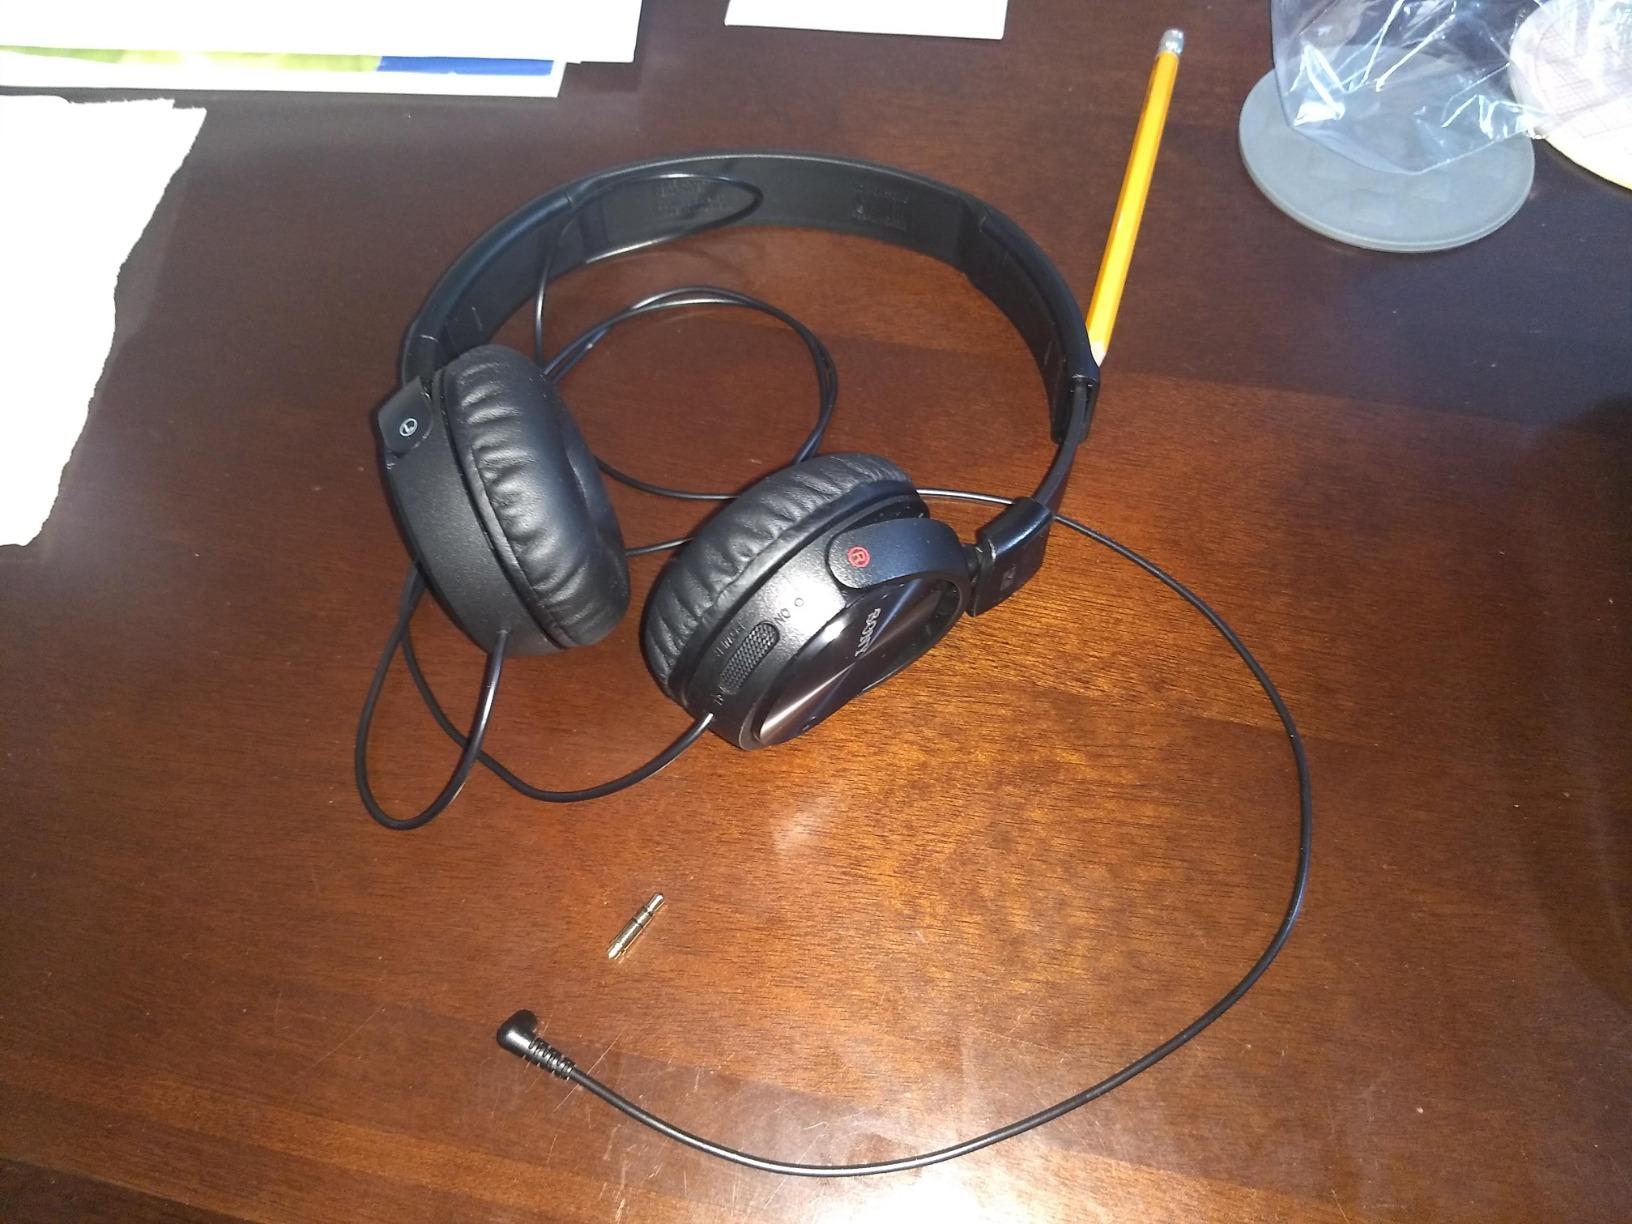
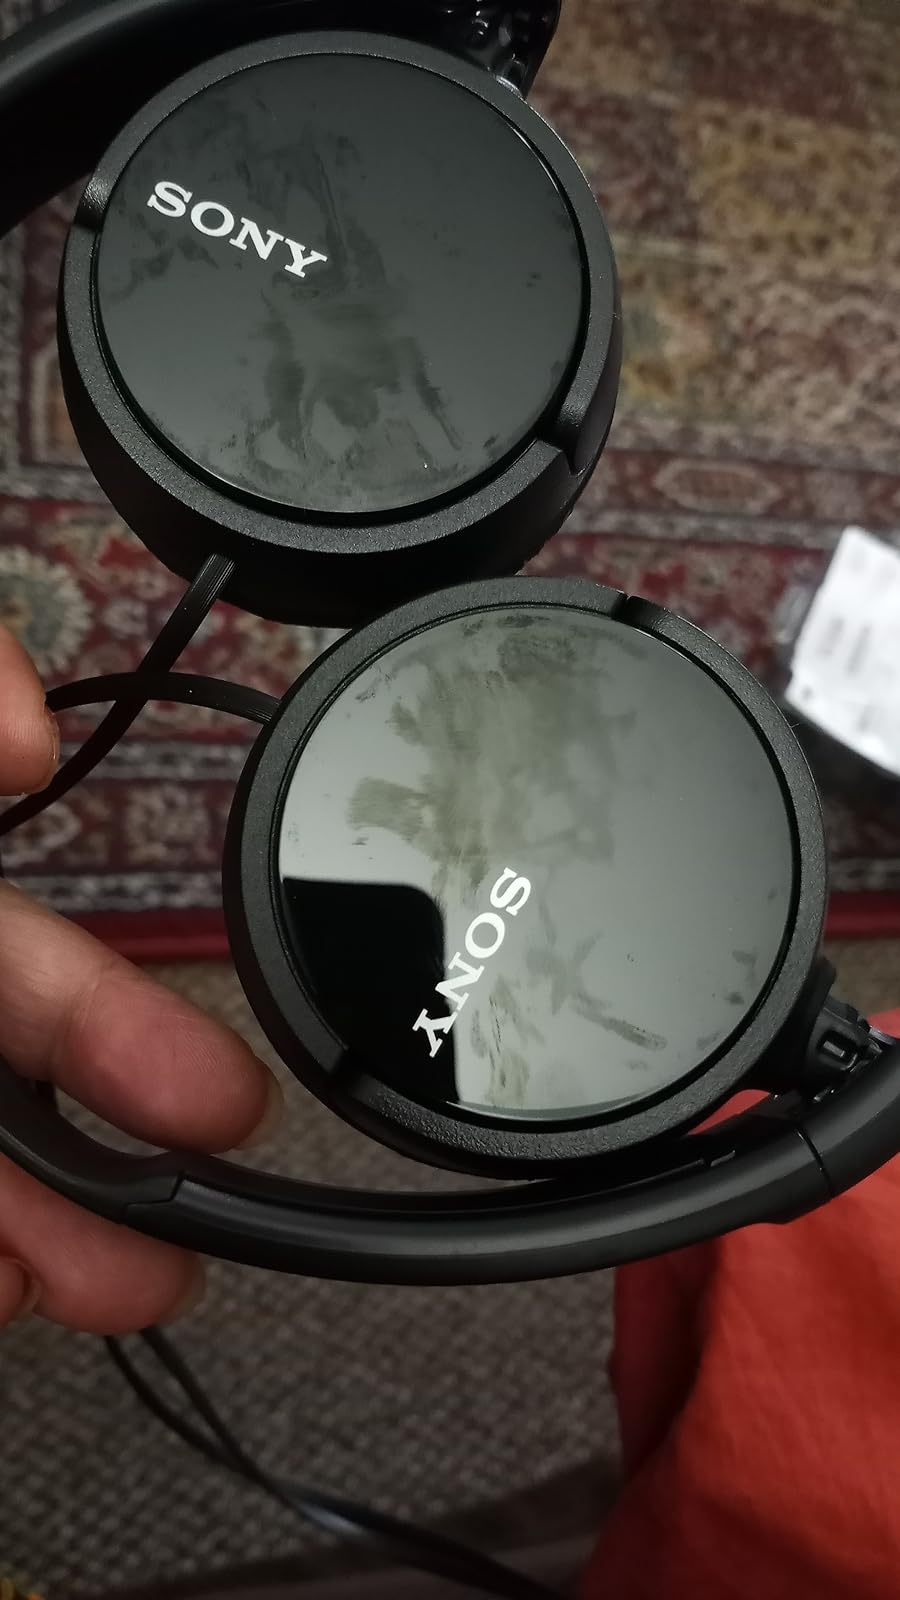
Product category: headphones
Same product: yes